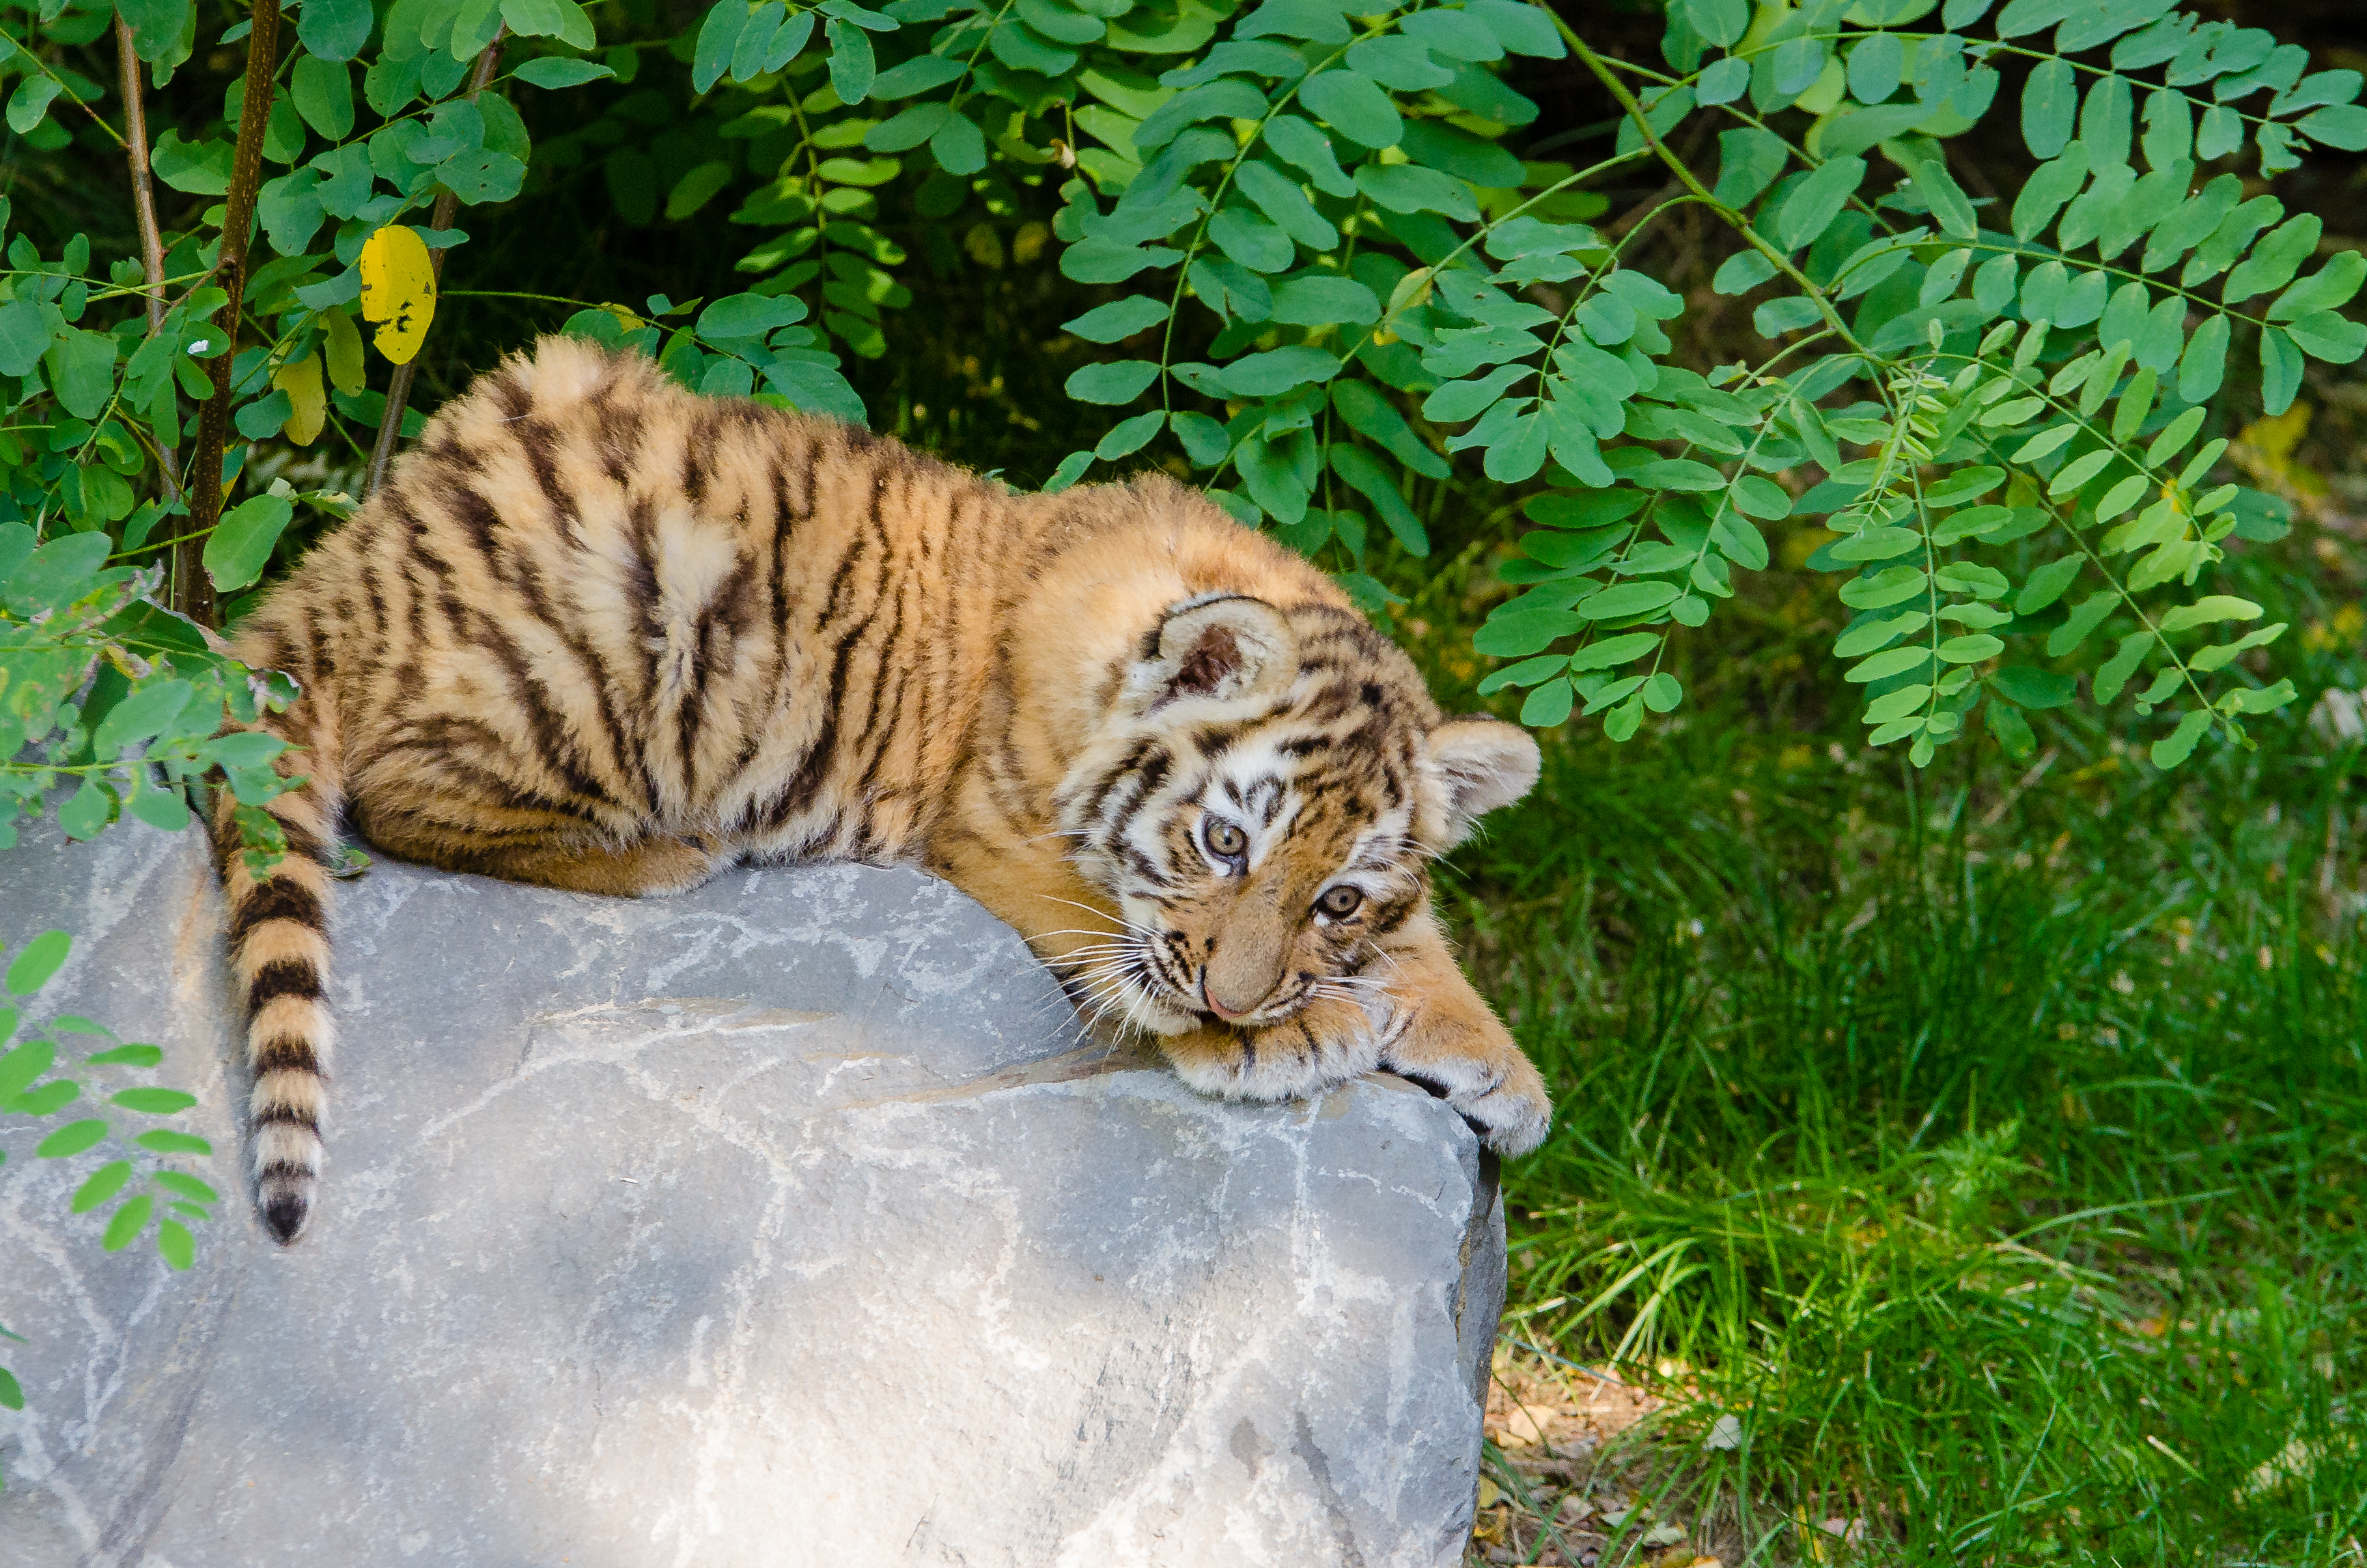
water, nature, grass, white, animal, pond, wildlife, zoo, fur, orange, green, jungle, cat, natural, feline, mammal, predator, fauna, leaves, eyes, cool image, de, tiger, eye, animals, stripes, vertebrate, germany, deutschland, wasser, weiss, natur, bltter, katze, tier, pretty, fell, tiere, grn, tierpark, jungtier, sibirischer, siberian, panthera, tigri, carnivore, ussuritiger, amurtiger, tigris, altaica, pelz, pelzig, streifen, weis, siberiese, tigre, sibrie, tigresiberiano, duisburg, cub, gras, grser, teich, big cats, cat like mammal